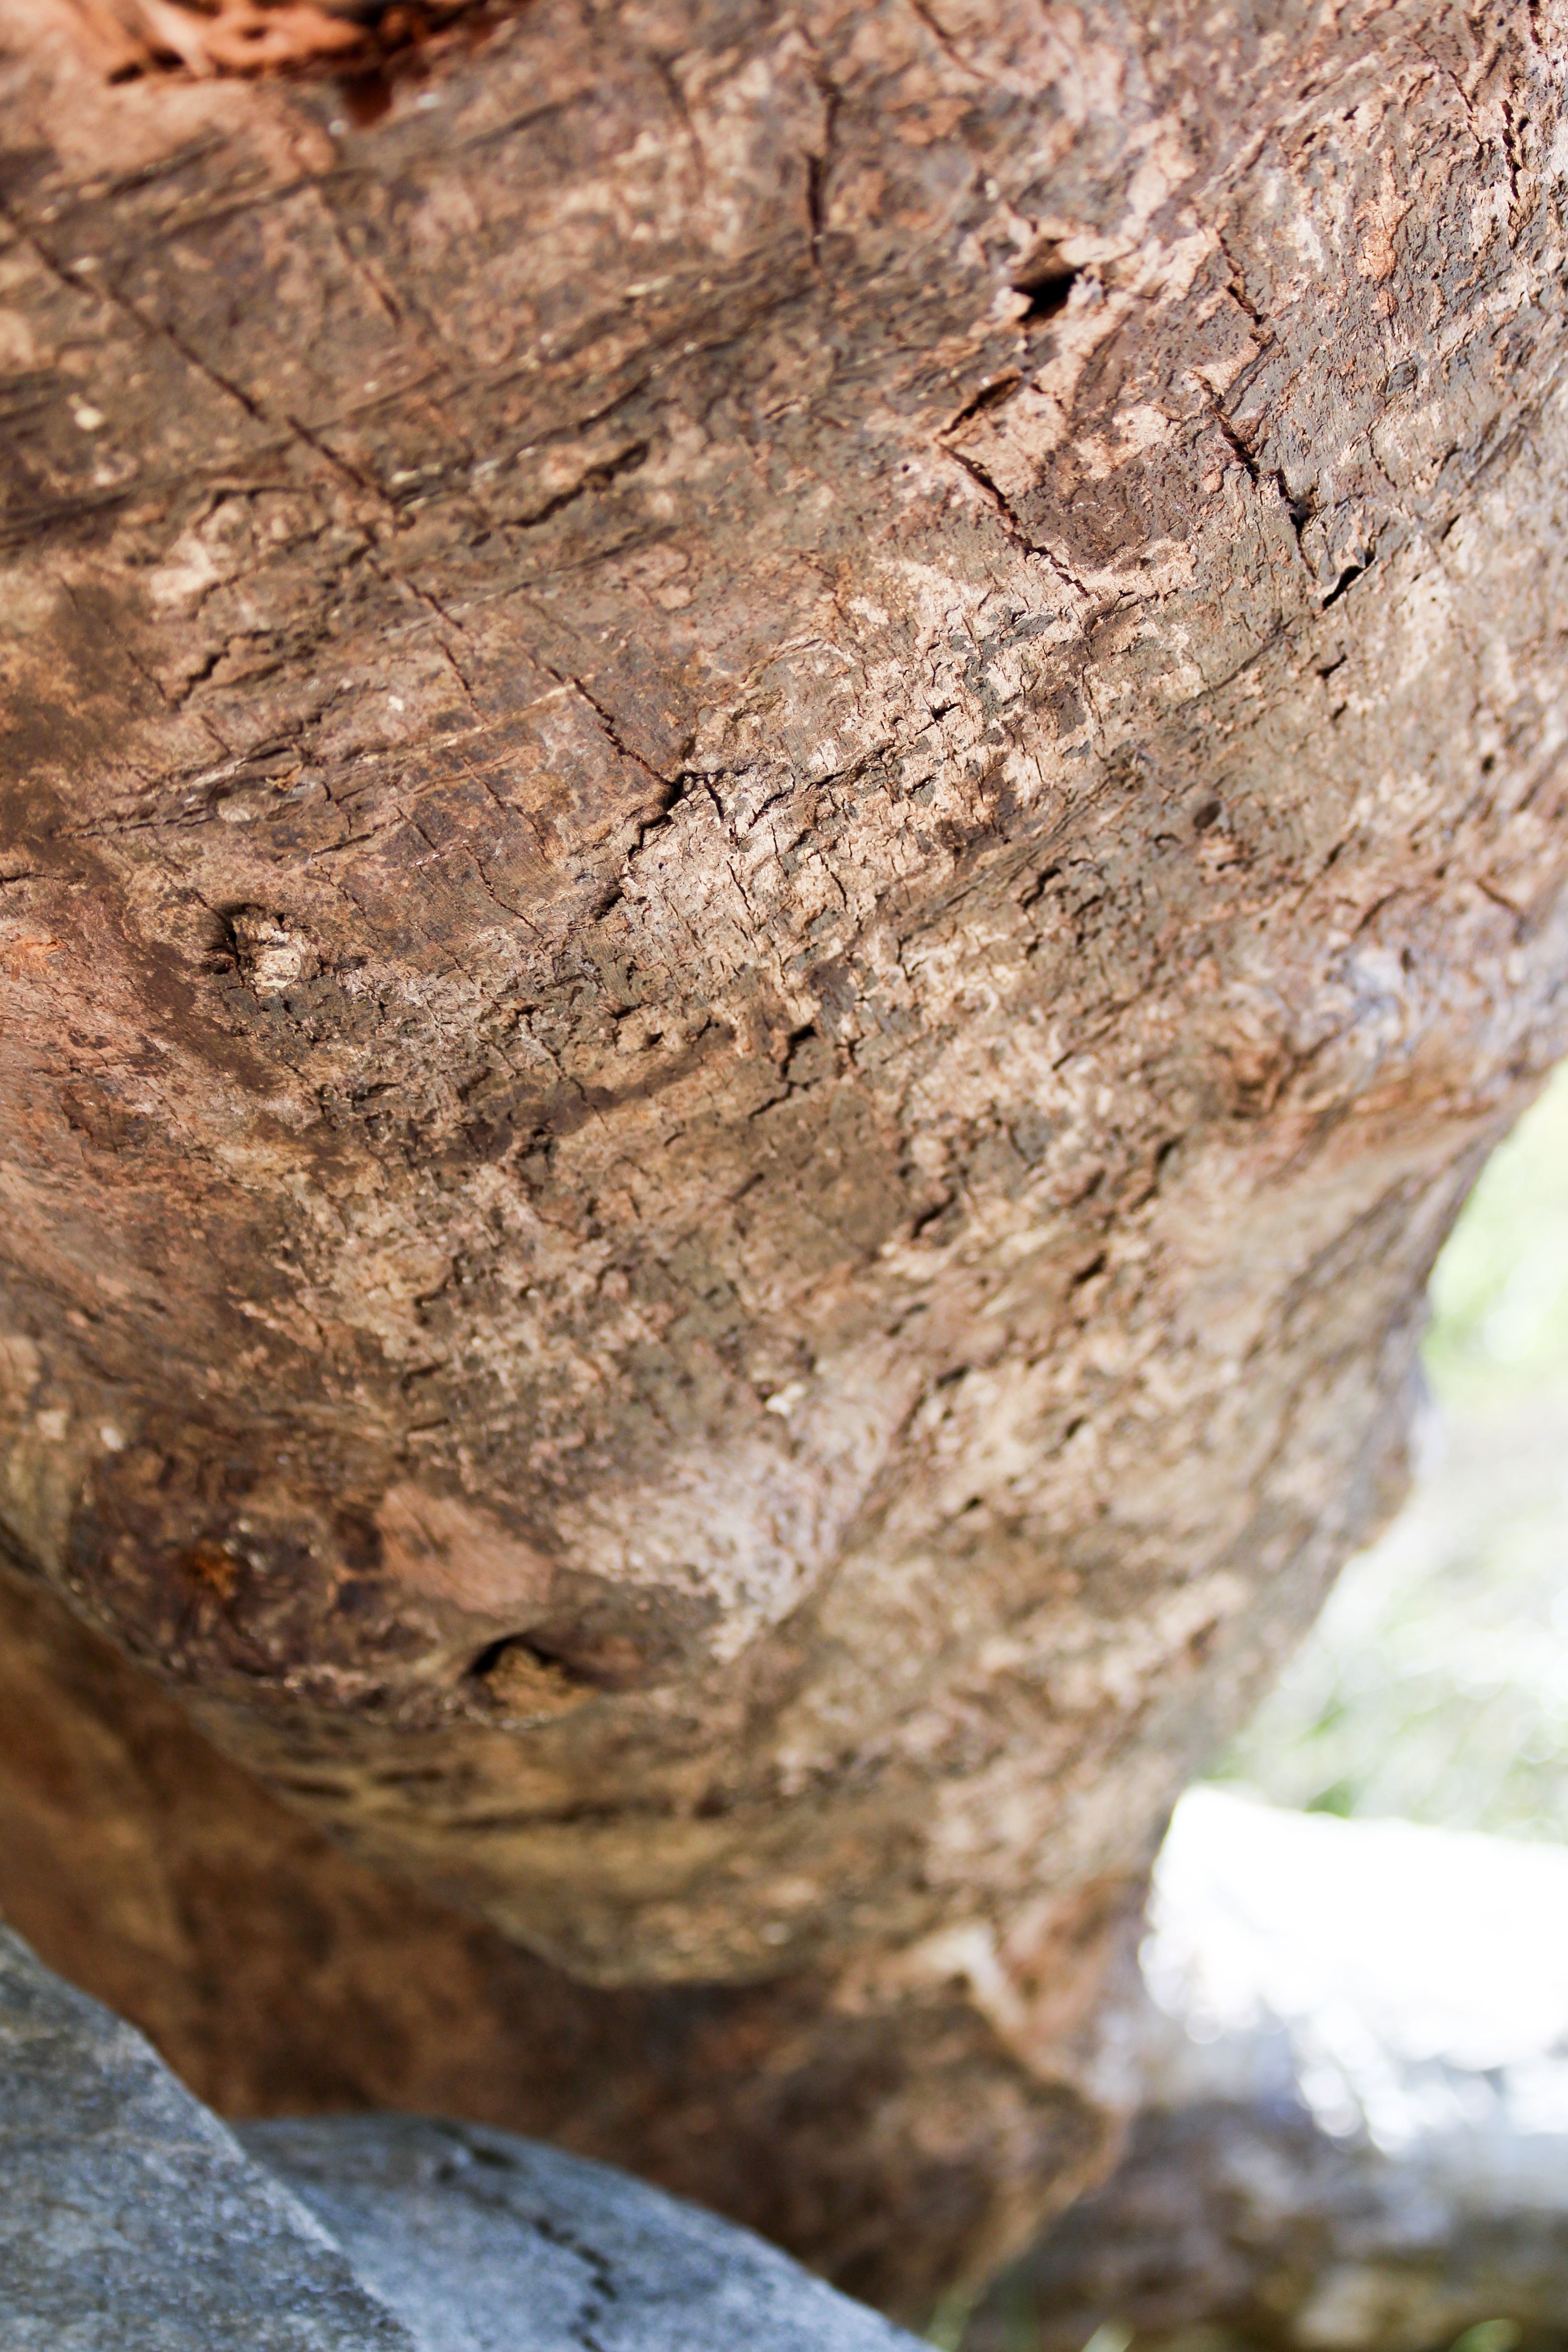
tree, nature, rock, branch, plant, wood, leaf, trunk, wildlife, soil, fauna, close up, geology, macro photography, woody plant